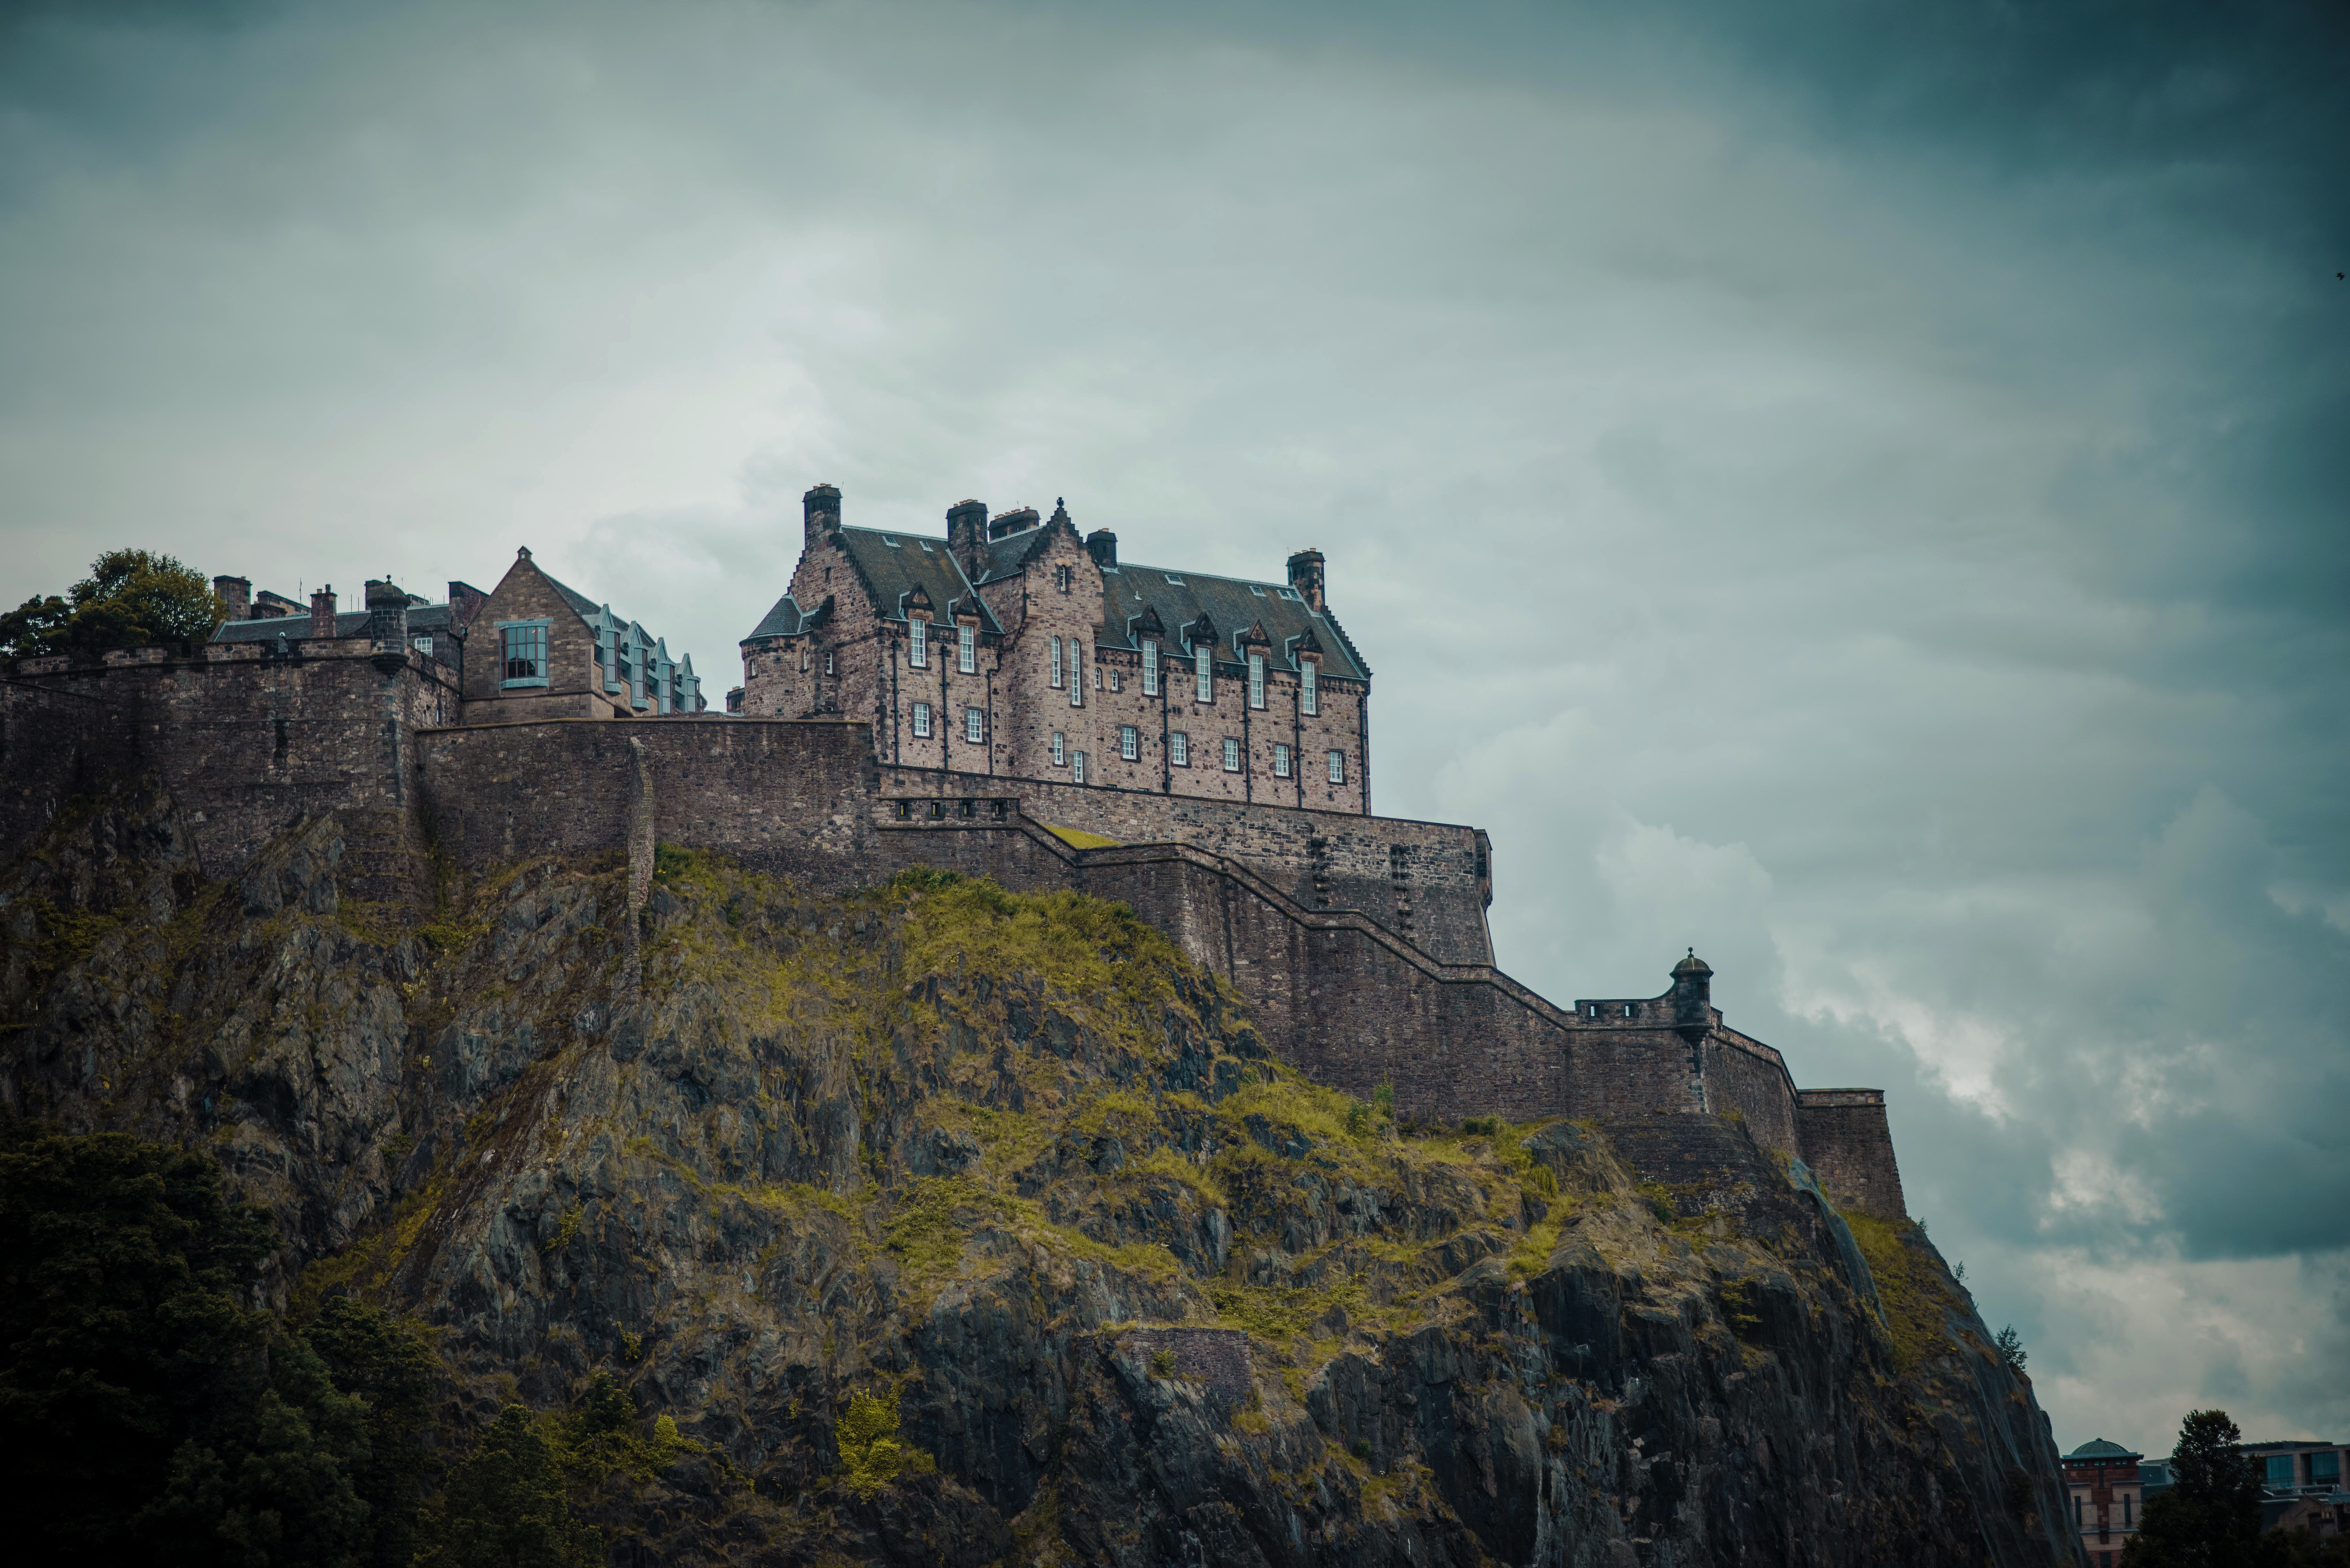
rock, cloud, sky, building, chateau, cityscape, cliff, evening, reflection, castle, landmark, terrain, ruins